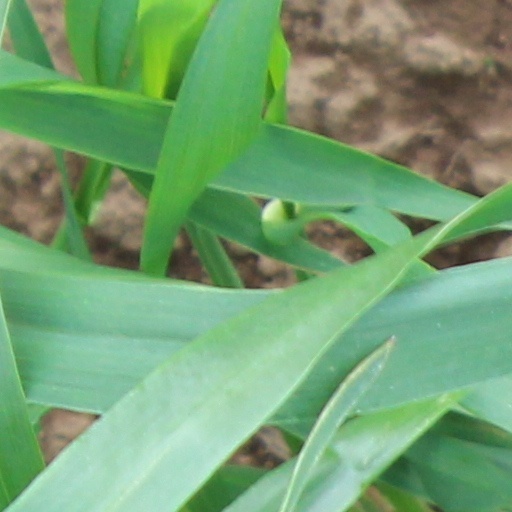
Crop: wheat